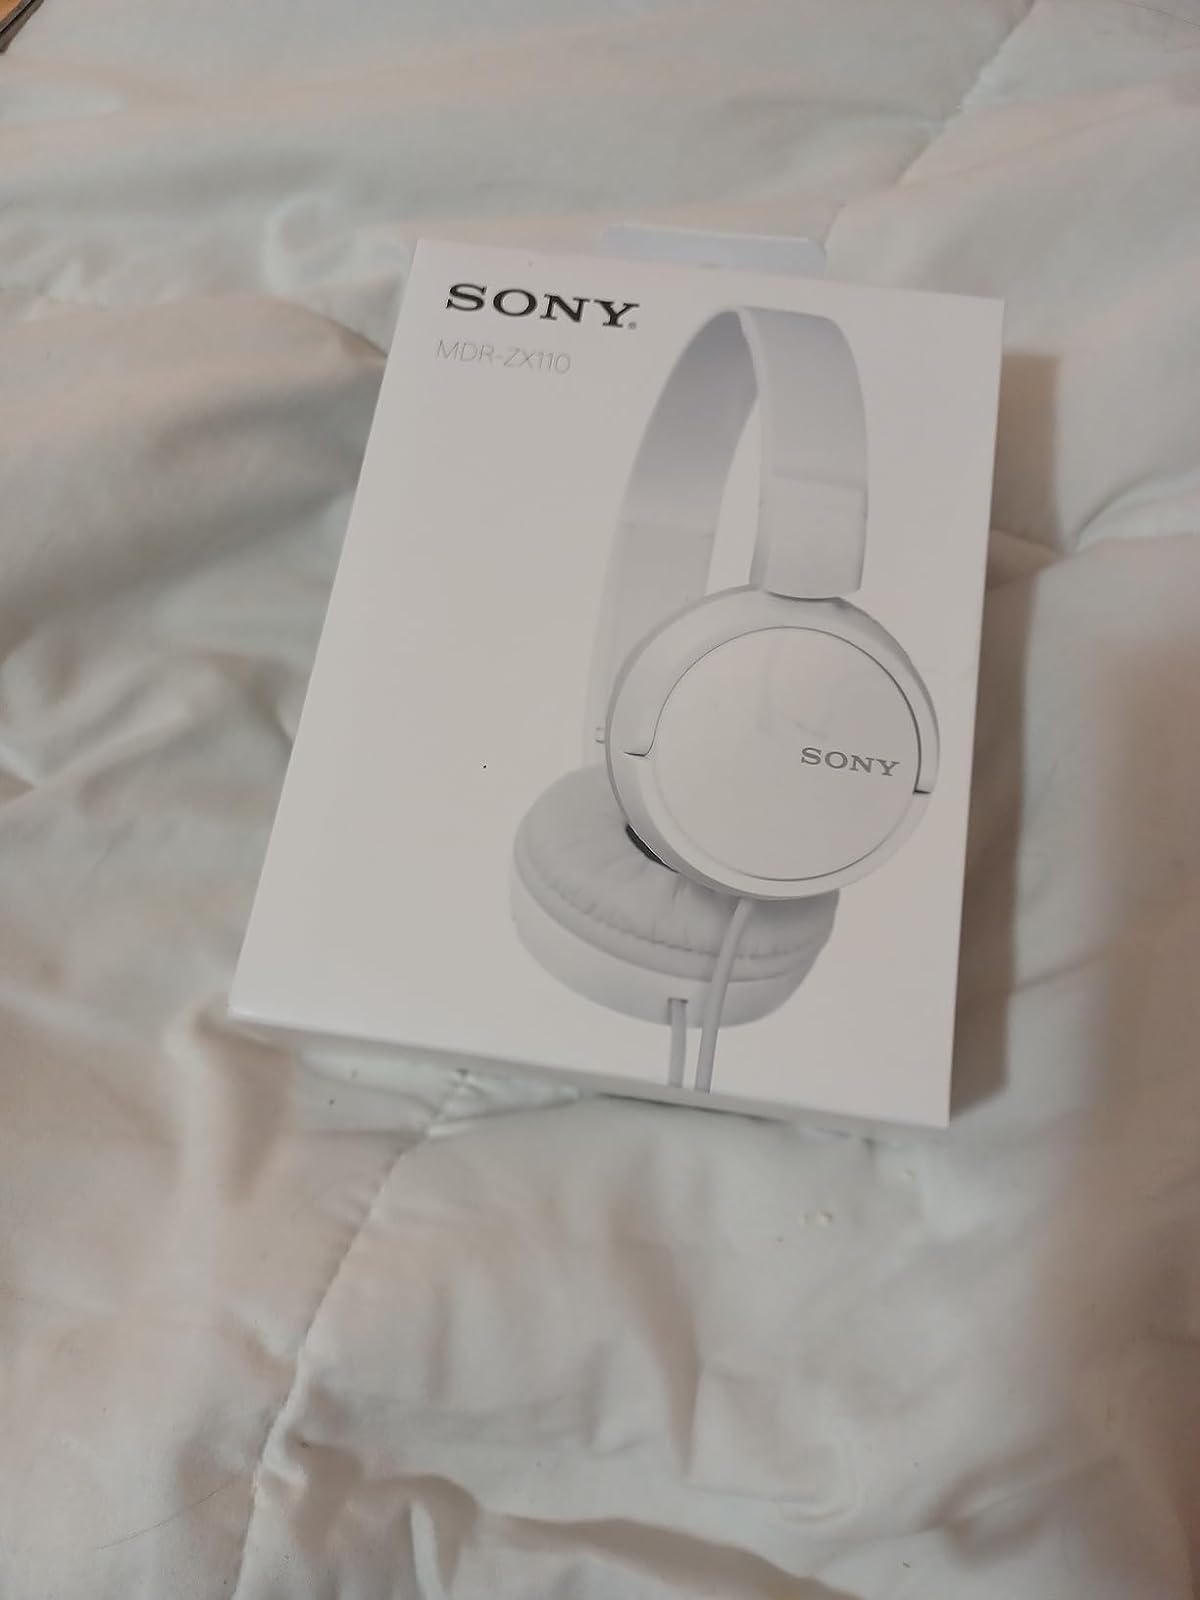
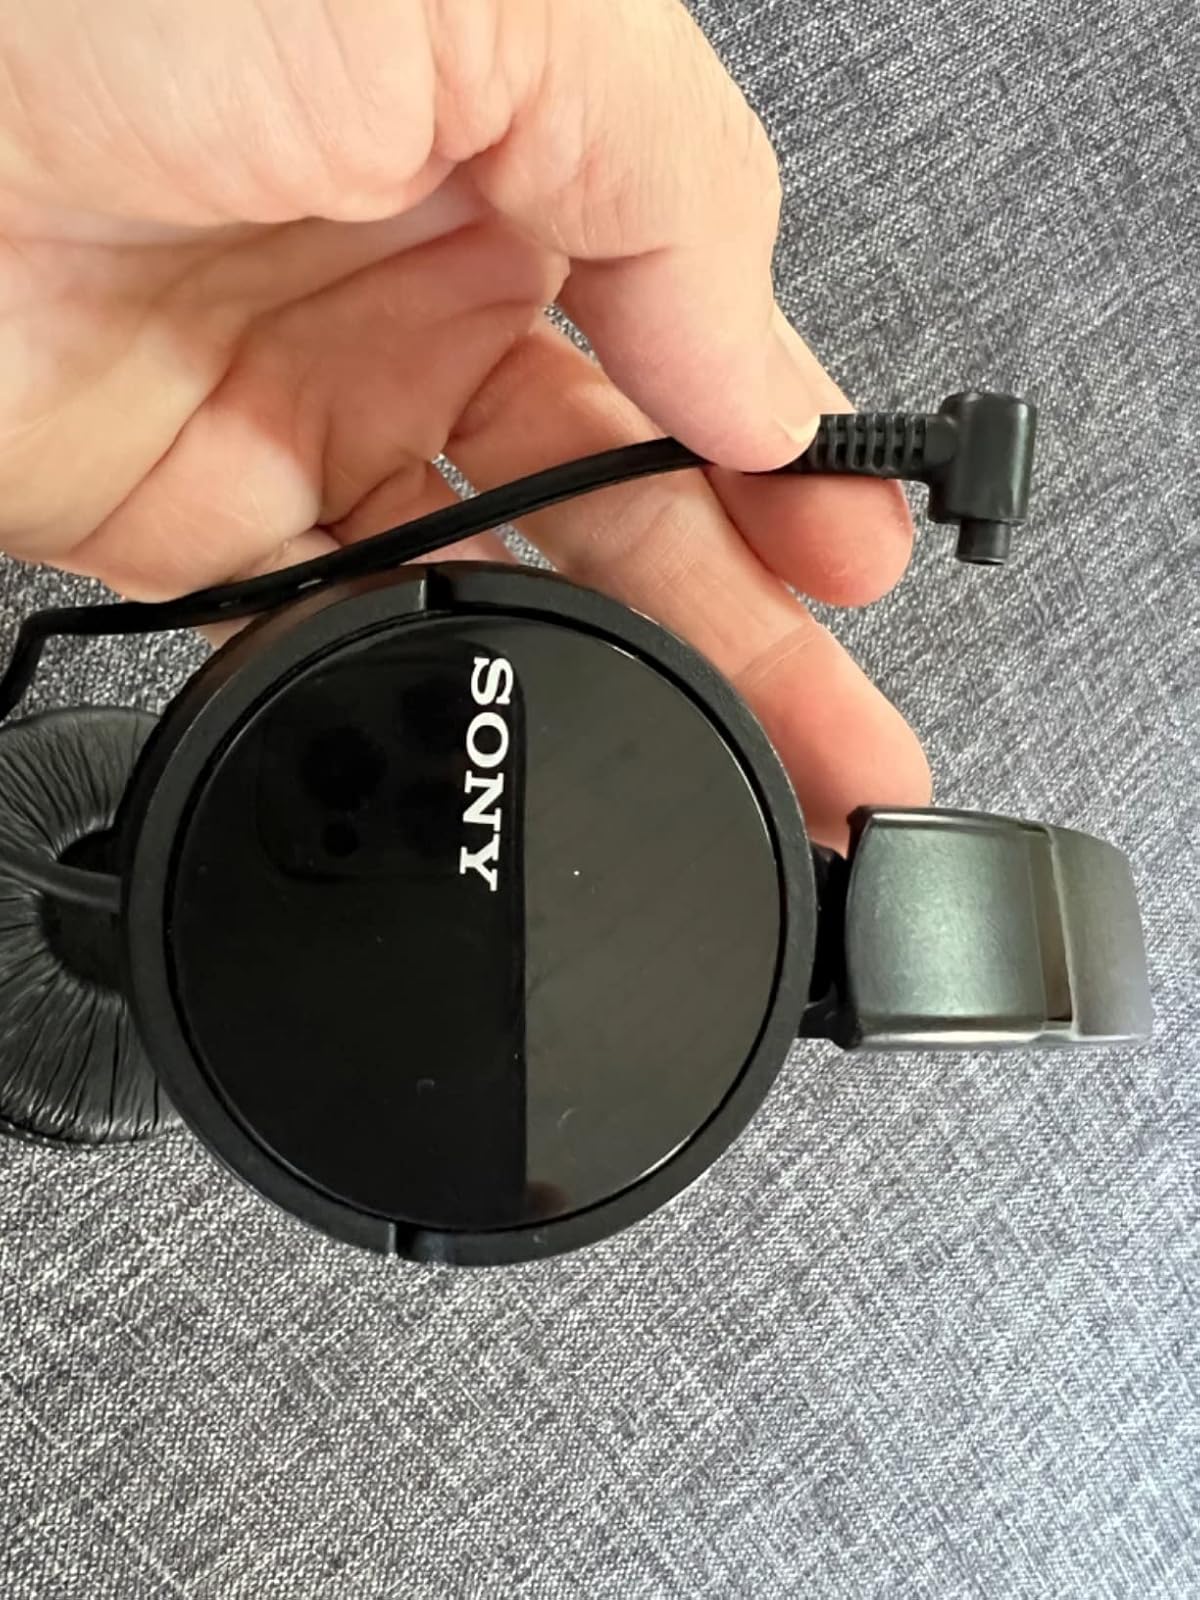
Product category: headphones
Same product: no